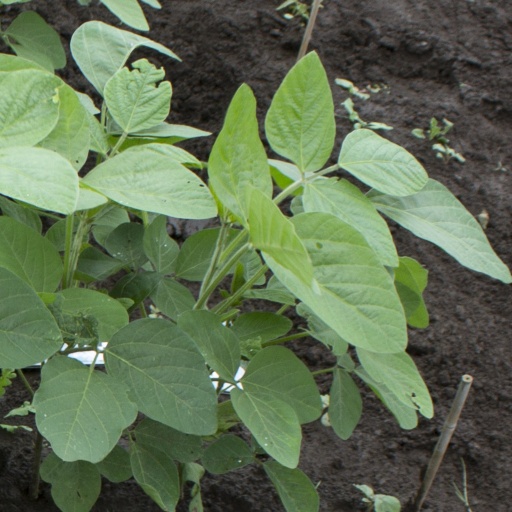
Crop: soybean